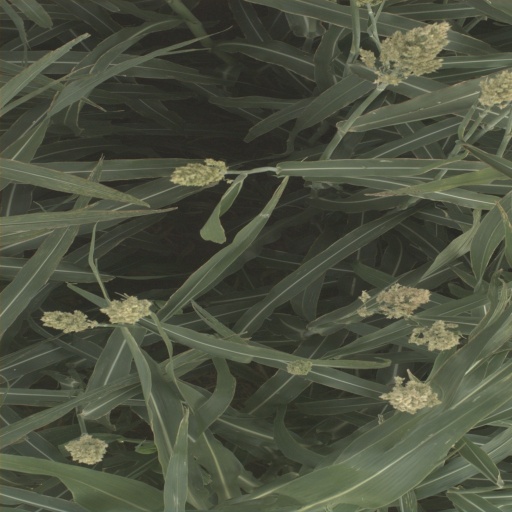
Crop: sorghum